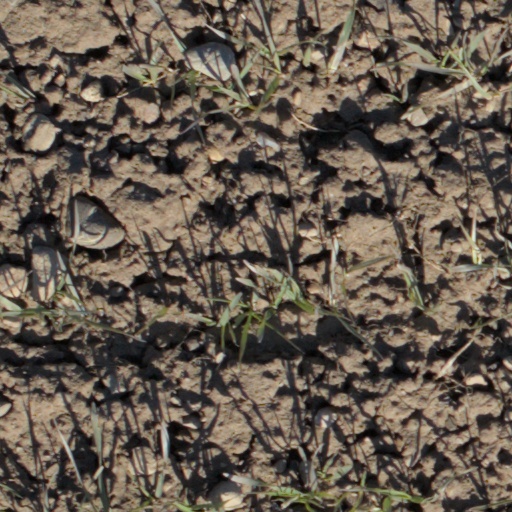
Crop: wheat